Anaheim Ducks

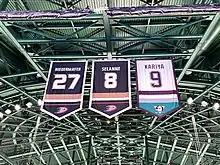
Anaheim Ducks retired numbers hanging inside Honda Center in 2021

The Mighty Ducks' original road (later home) jersey features an eggplant and jade base, divided by silver, purple and white diagonal stripes. The home (later road) jersey has a white and jade base, divided by purple, white and silver diagonal stripes. For most of its history, purple pants were used with this set; from 1993 to 1997, and from 1999 to 2003, the pants featured jade and white stripes. In 1996, an alternate front-facing "angry duck mask" logo is added on the shoulders.